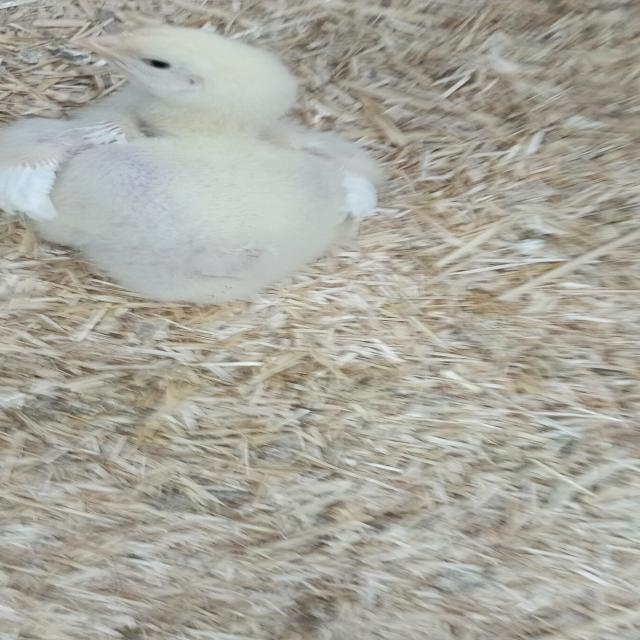
Weight: 393 g